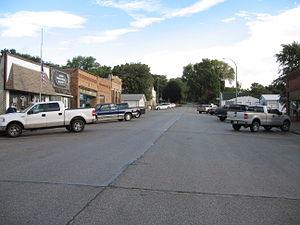
Moorhead est une ville du comté de Monona, en Iowa, aux États-Unis. Elle est fondée en 1872 et incorporée le 9 avril 1900.